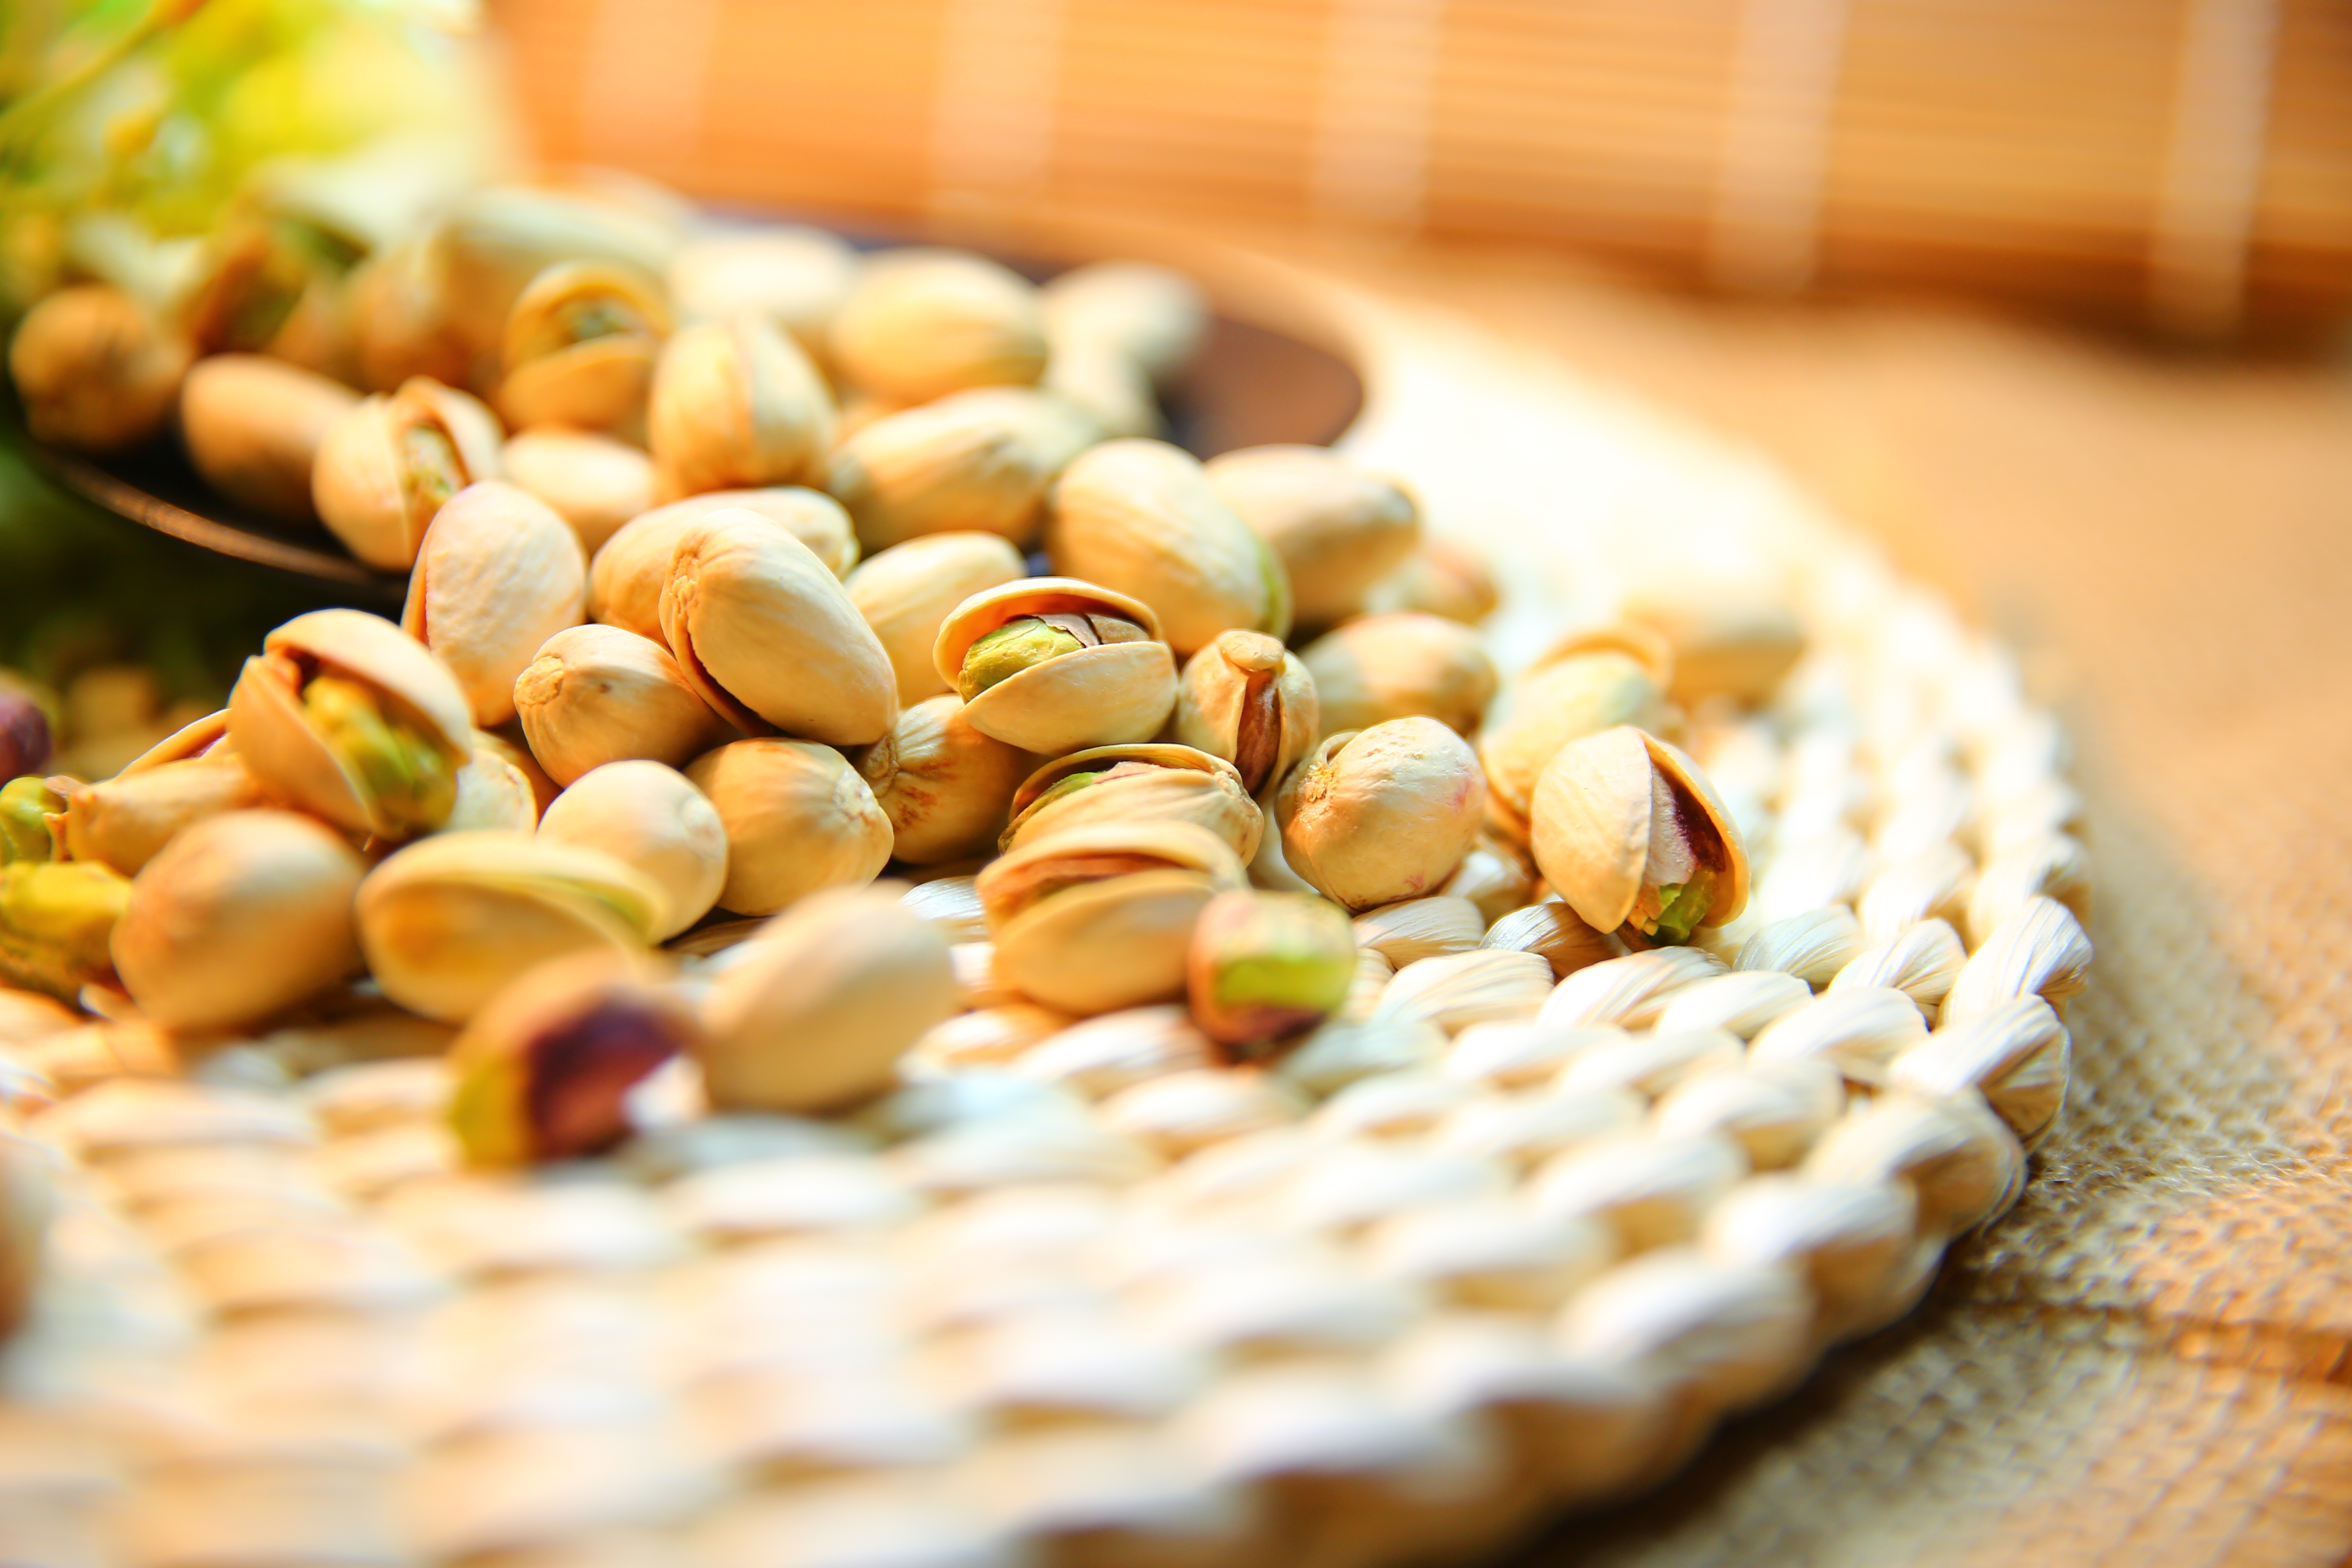
plant, fruit, dish, food, produce, crop, nut, agriculture, breakfast, kernel, pistachio, flowering plant, grass family, land plant, nuts seeds